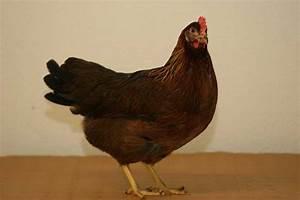
chicken